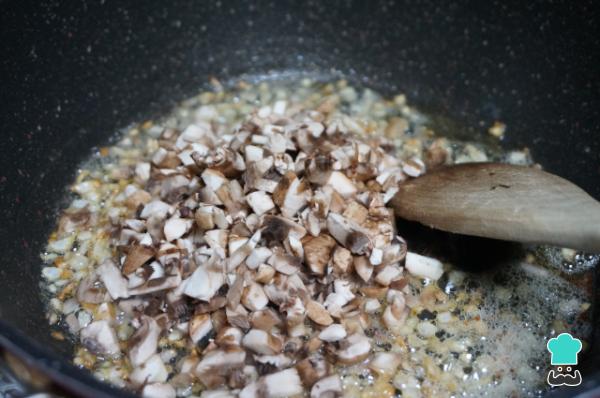
Cuando la cebolla esté pochada, añade los boletus picados. Pon el fuego un poco fuerte para que se doren los boletus y no suelten mucha agua. De lo contrario, las croquetas quedarían muy líquidas.Truco: En este punto, puedes añadir jamón curado picado para preparar unas croquetas de boletus y jamón deliciosas.